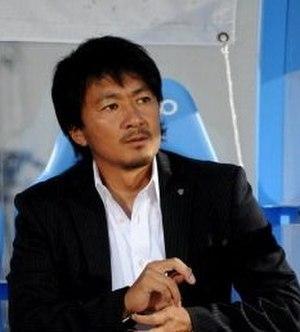
Yoshiyuki Shinoda est un footballeur japonais né le 18 juin 1971.